Fighter aircraft

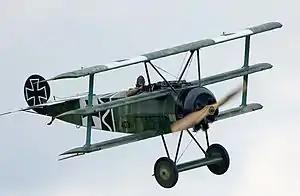
A replica German Fokker Dr.I

An alternative was to build a "pusher" scout such as the Airco DH.2, with the propeller mounted behind the pilot. The main drawback was that the high drag of a pusher type's tail structure made it slower than a similar "tractor" aircraft.